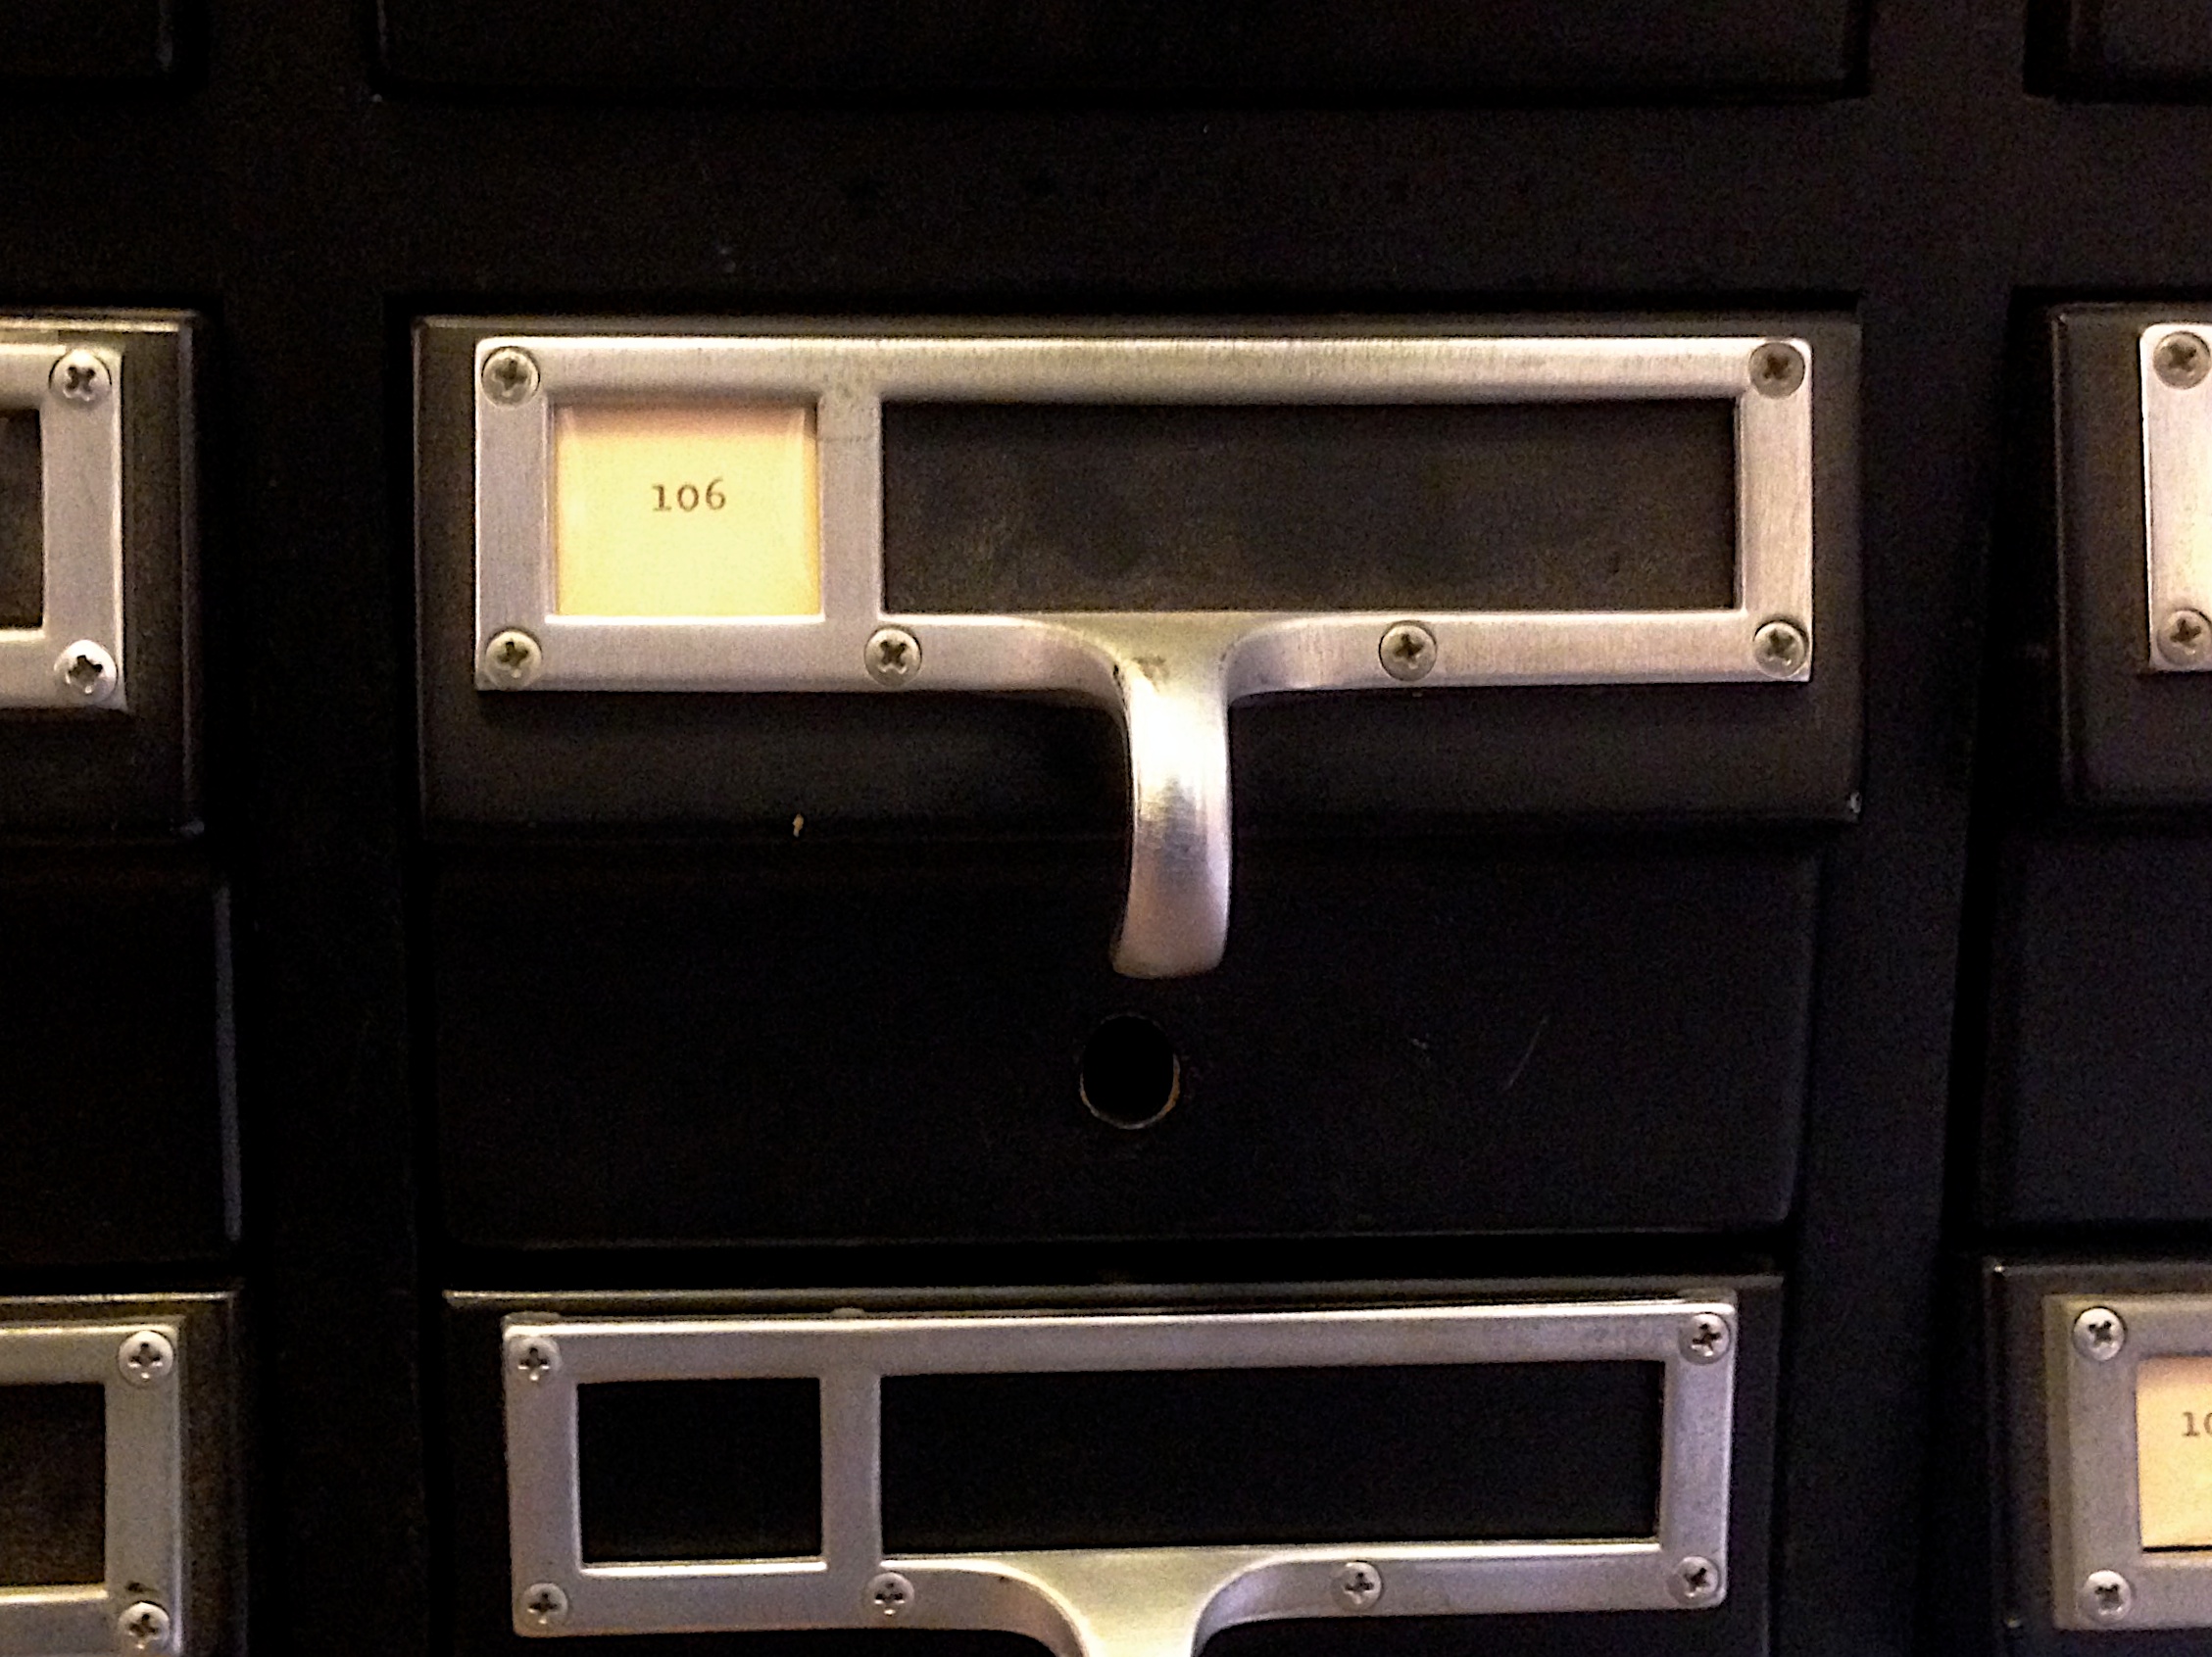
furniture, room, lighting, ds106, 106